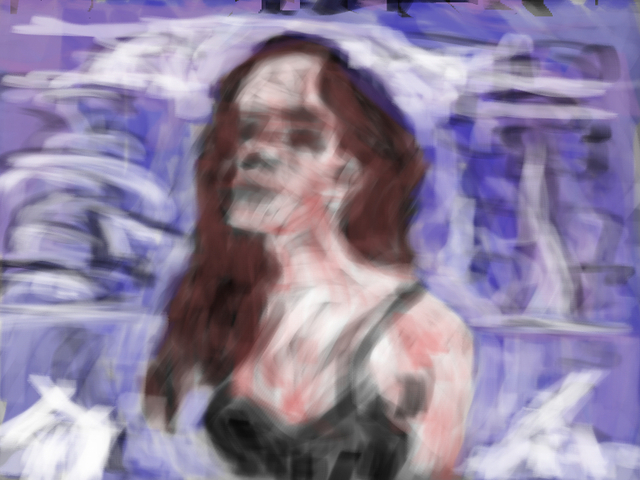
Texture: smeared